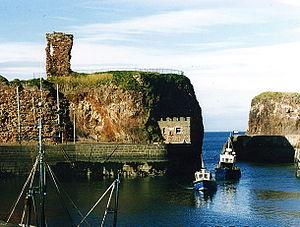
La bataille de Dunbar est la première d'une série de batailles ayant eu lieu pendant les guerres d'indépendance de l'Écosse. Elle a lieu le 27 avril 1296 à Dunbar lors de l'invasion de l'Écosse par le roi Édouard Iᵉʳ d'Angleterre afin de punir la révolte du roi d'Écosse John Balliol. Cette victoire anglaise conduit à la déposition du roi John Balliol et à la capture de nombreux seigneurs écossais rebelles et met fin temporairement à l'indépendance de l'Écosse annexée au royaume d'Angleterre.
Le château de Dunbar, aujourd’hui en ruines, était une des plus importantes forteresses d’Écosse, dominant le port de la ville de Dunbar, dans l’East Lothian.
Cette liste recense les principaux châteaux du council area d'East Lothian en Écosse.